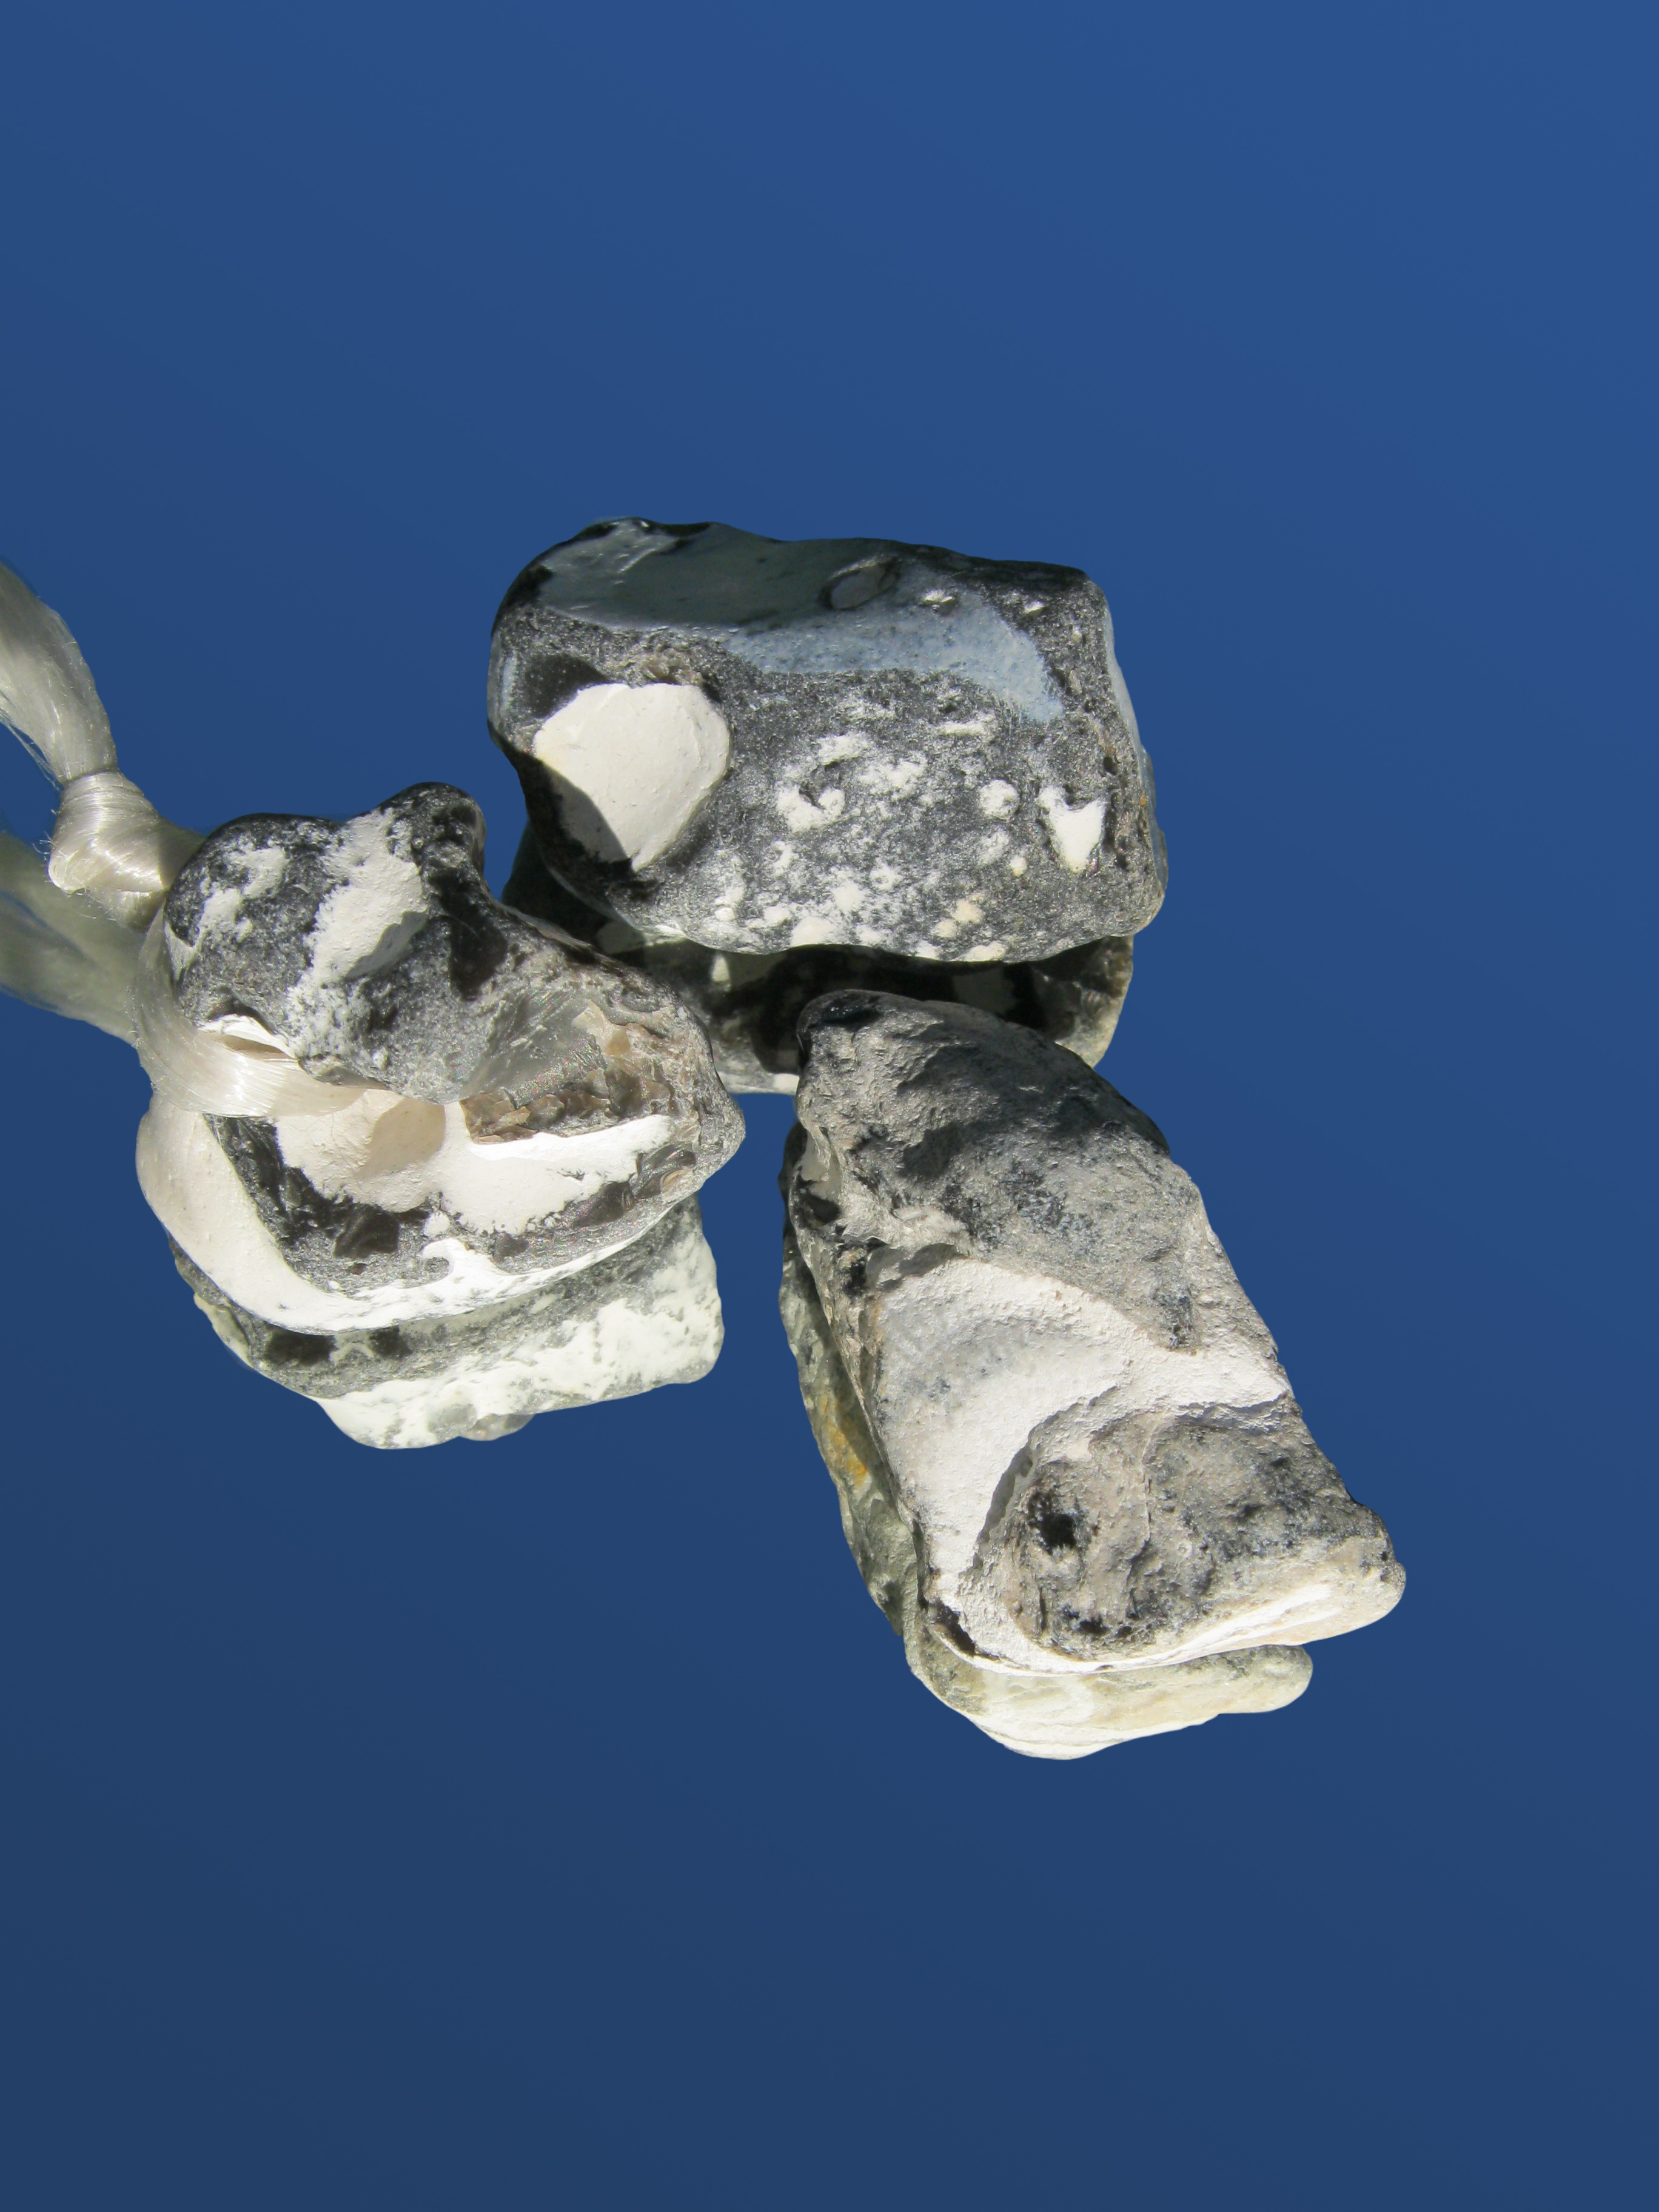
ice, blue, stones, decorative, crystal, melting, mineral, baltic sea, macro photography